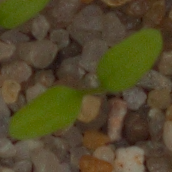
Label: common_chickweed